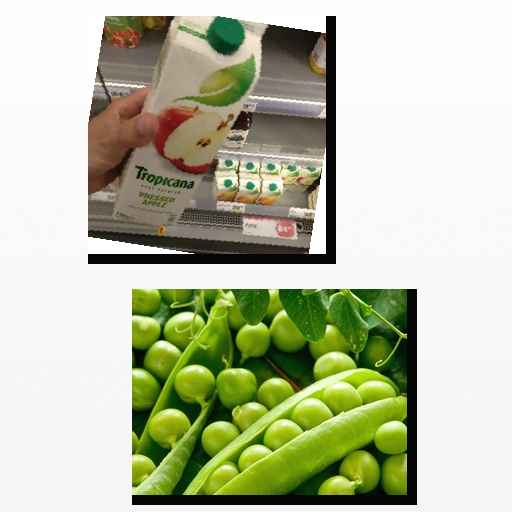
Food items: peas, apple_juice